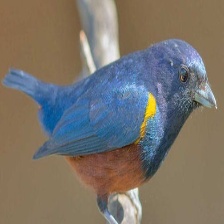
Species: CHESTNET BELLIED EUPHONIA
Scientific name: EUPHONIA PECTORALIS